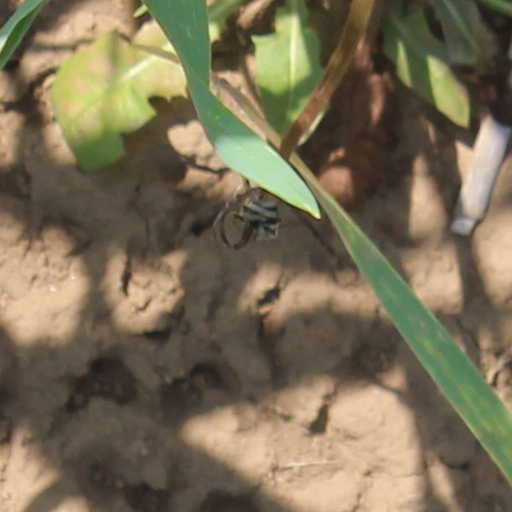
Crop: wheat